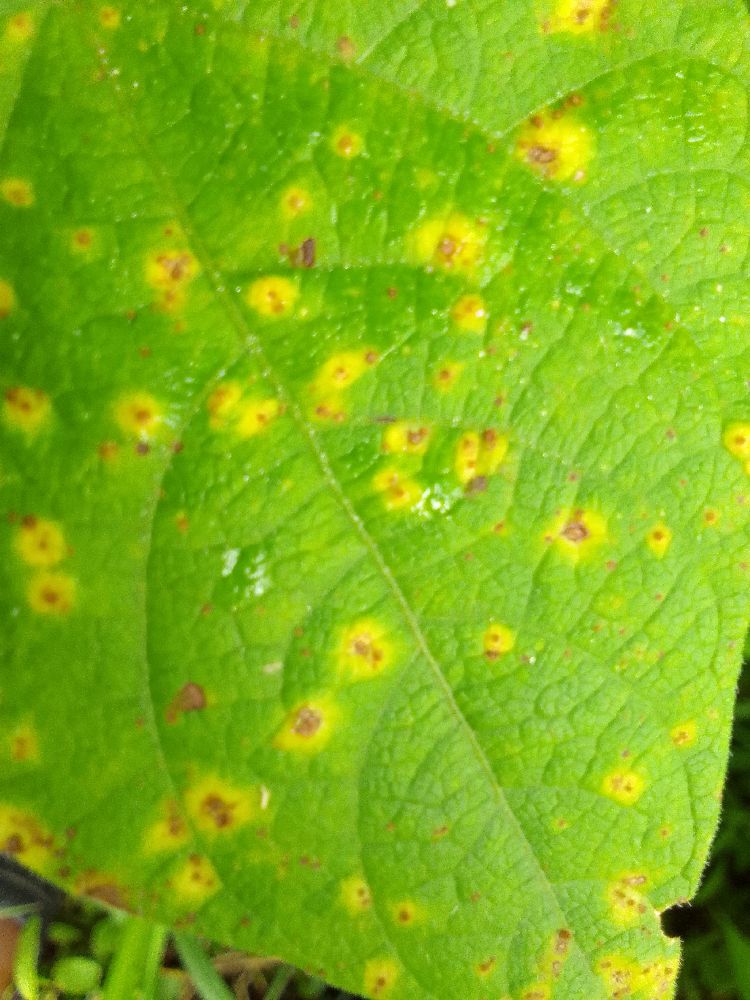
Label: rust